Censorship

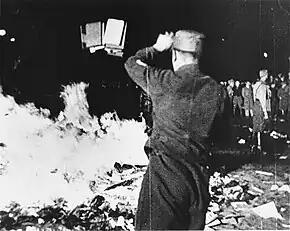
Nazi book burning in Berlin, May 1933

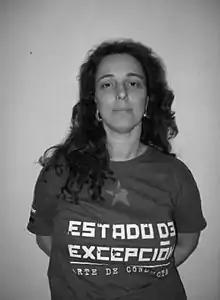
Cuban artist Tania Bruguera

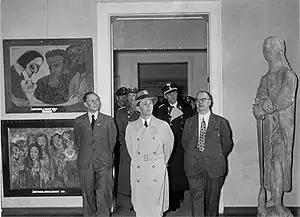
The Degenerate Art Exhibition

Self-censorship is the act of censoring or classifying one's own discourse. This is done out of fear of, or deference to, the sensibilities or preferences (actual or perceived) of others and without overt pressure from any specific party or institution of authority. Self-censorship is often practiced by film producers, film directors, publishers, news anchors, journalists, musicians, and other kinds of authors including individuals who use social media.